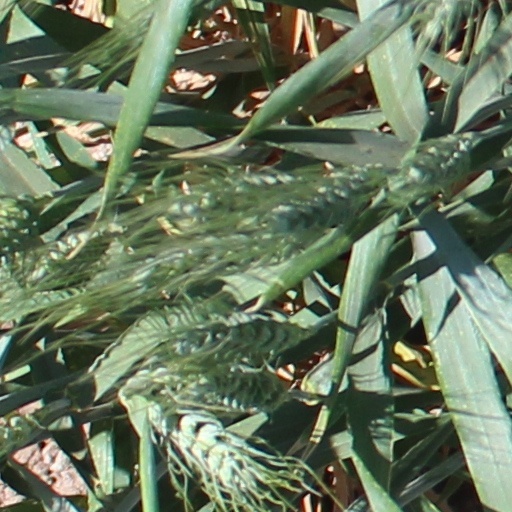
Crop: wheat